Tommy Henriksen

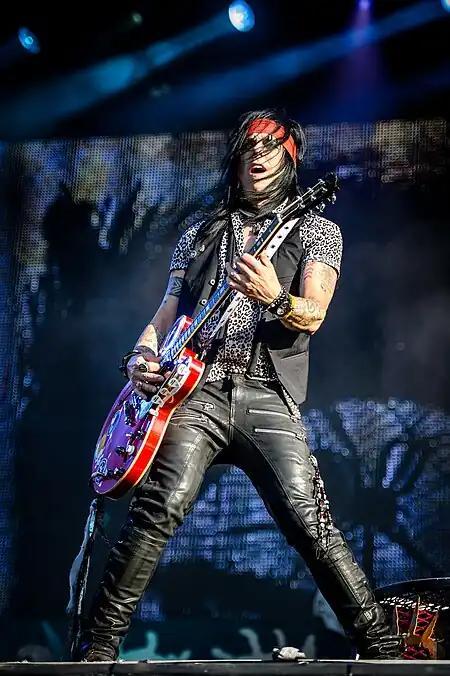
Henriksen with Alice Cooper in 2017

In March 2011, while being associate producer, guitar player, bass player, programmer, mixer and engineer on the new Alice Cooper "Welcome 2 My Nightmare" record, Alice asked Henriksen to play guitar in his live band, which Henriksen continues to be a member of. He can also be seen playing bass guitar in the "Heaven in This Hell" video by fellow Cooper bandmate Orianthi.